Friedrich Baumfelder

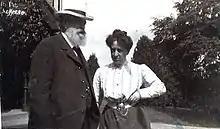
Friedrich Baumfelder (left) with his wife Emma on a trip in England.

Friedrich August Wilhelm Baumfelder (28 May 1836 – 8 September 1916 in Dresden) was a German composer of classical music, conductor, and pianist. He started in the Leipzig Conservatory, and went on to become a well-known composer of his time. His many works were mostly solo salon music, but also included symphonies, piano concertos, operas, and choral works. Though many publishers published his work, they have since fallen into obscurity.